John Mix Stanley

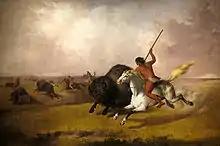
"Buffalo Hunt on the Southwestern Prairies", 1845, Smithsonian American Art Museum

Stanley moved to what was considered the frontier town of Detroit in 1832, where he became an itinerant painter of signs and portraits. He traveled also to Fort Snelling, Galena and Chicago. In the latter part of the decade, he returned East, apparently to Washington, D.C., where he briefly had a studio.